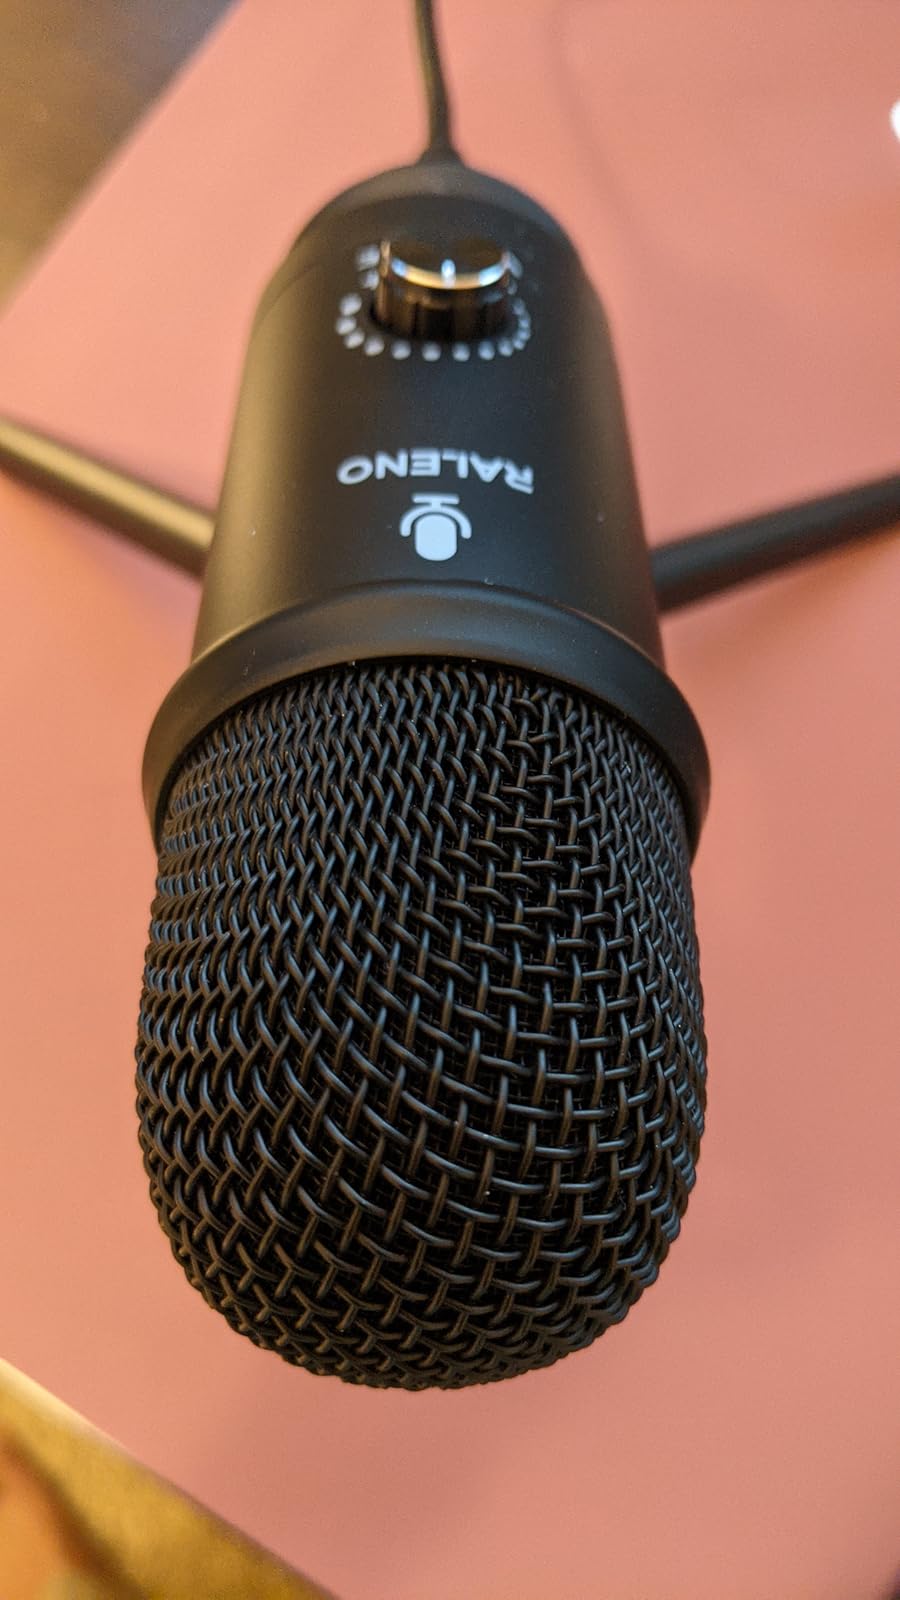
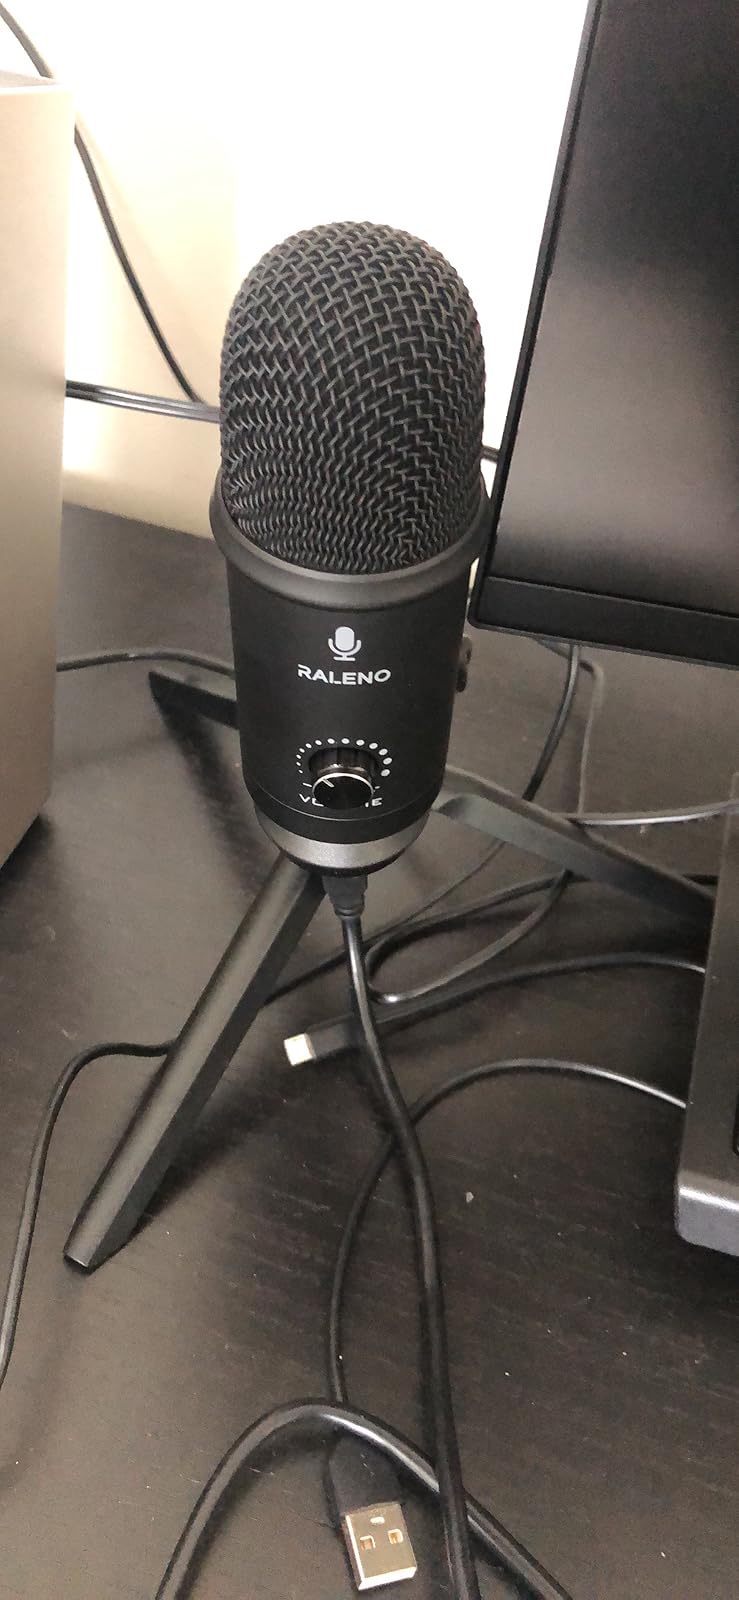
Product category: microphone
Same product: yes